Patchin Place

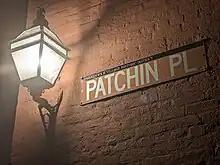
Patchin Place street sign

Patchin Place remains physically almost unchanged. It even retains its 19th-century gas street lamp—one of only two in New York City, and the only one that still gives light, though the light is now electric. Usage has changed, however: the same privacy that had once attracted writers and artists also appealed to psychotherapists, who began to locate there in the 1990s, transforming the street into what one psychologist called "therapy row". As of 2003, Patchin Place was home to about 35 residents and 15 therapists' offices.